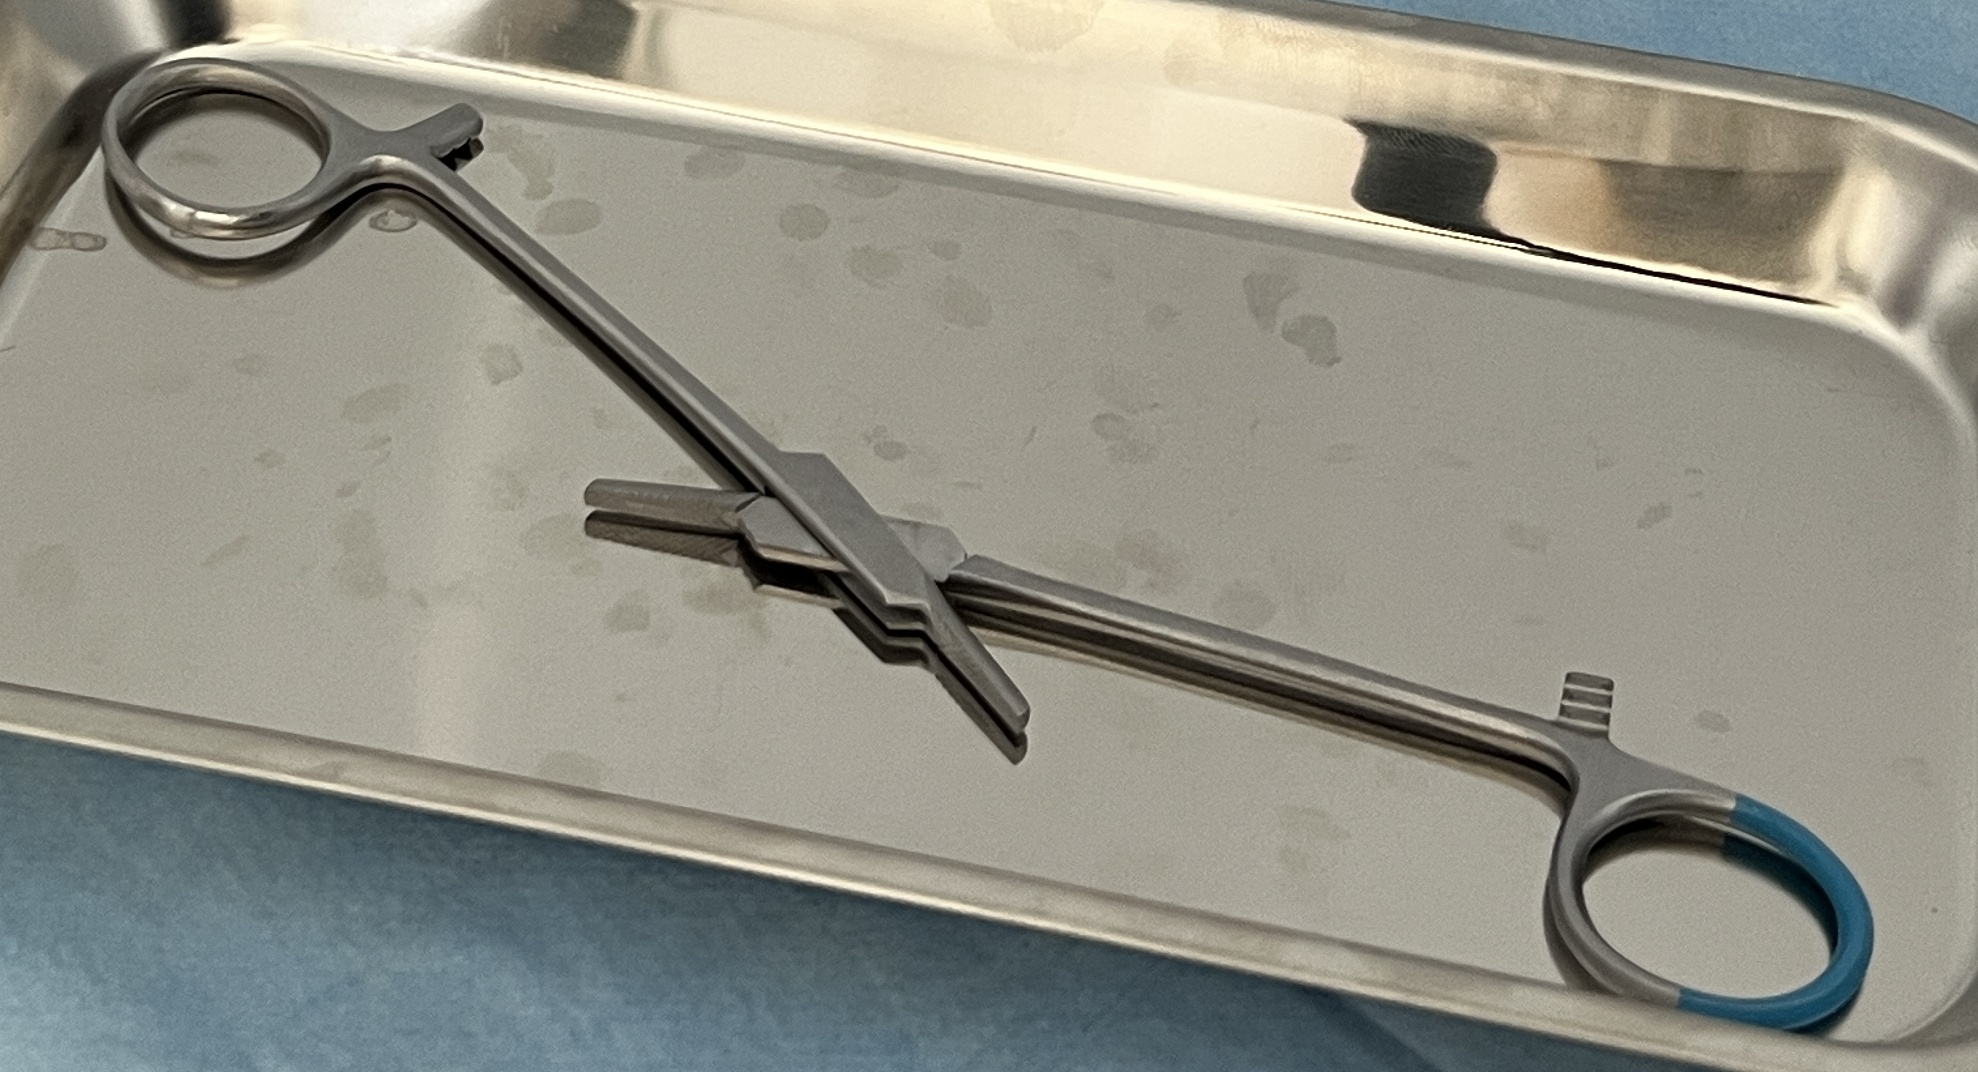
Hinged instrument state: open